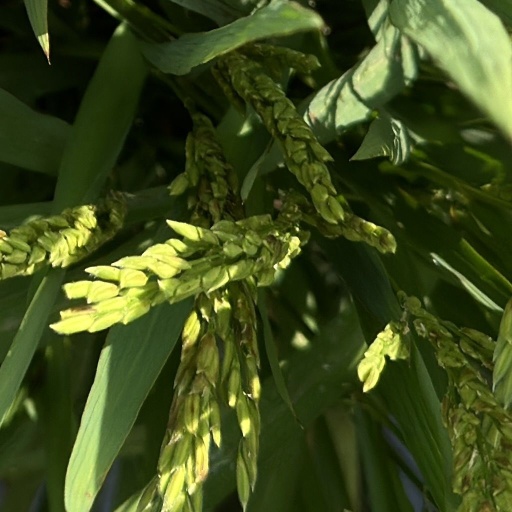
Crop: rice